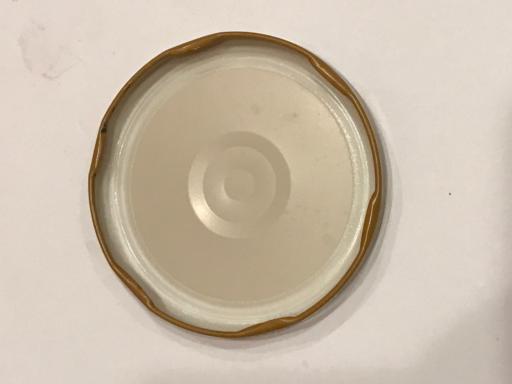
Label: metal